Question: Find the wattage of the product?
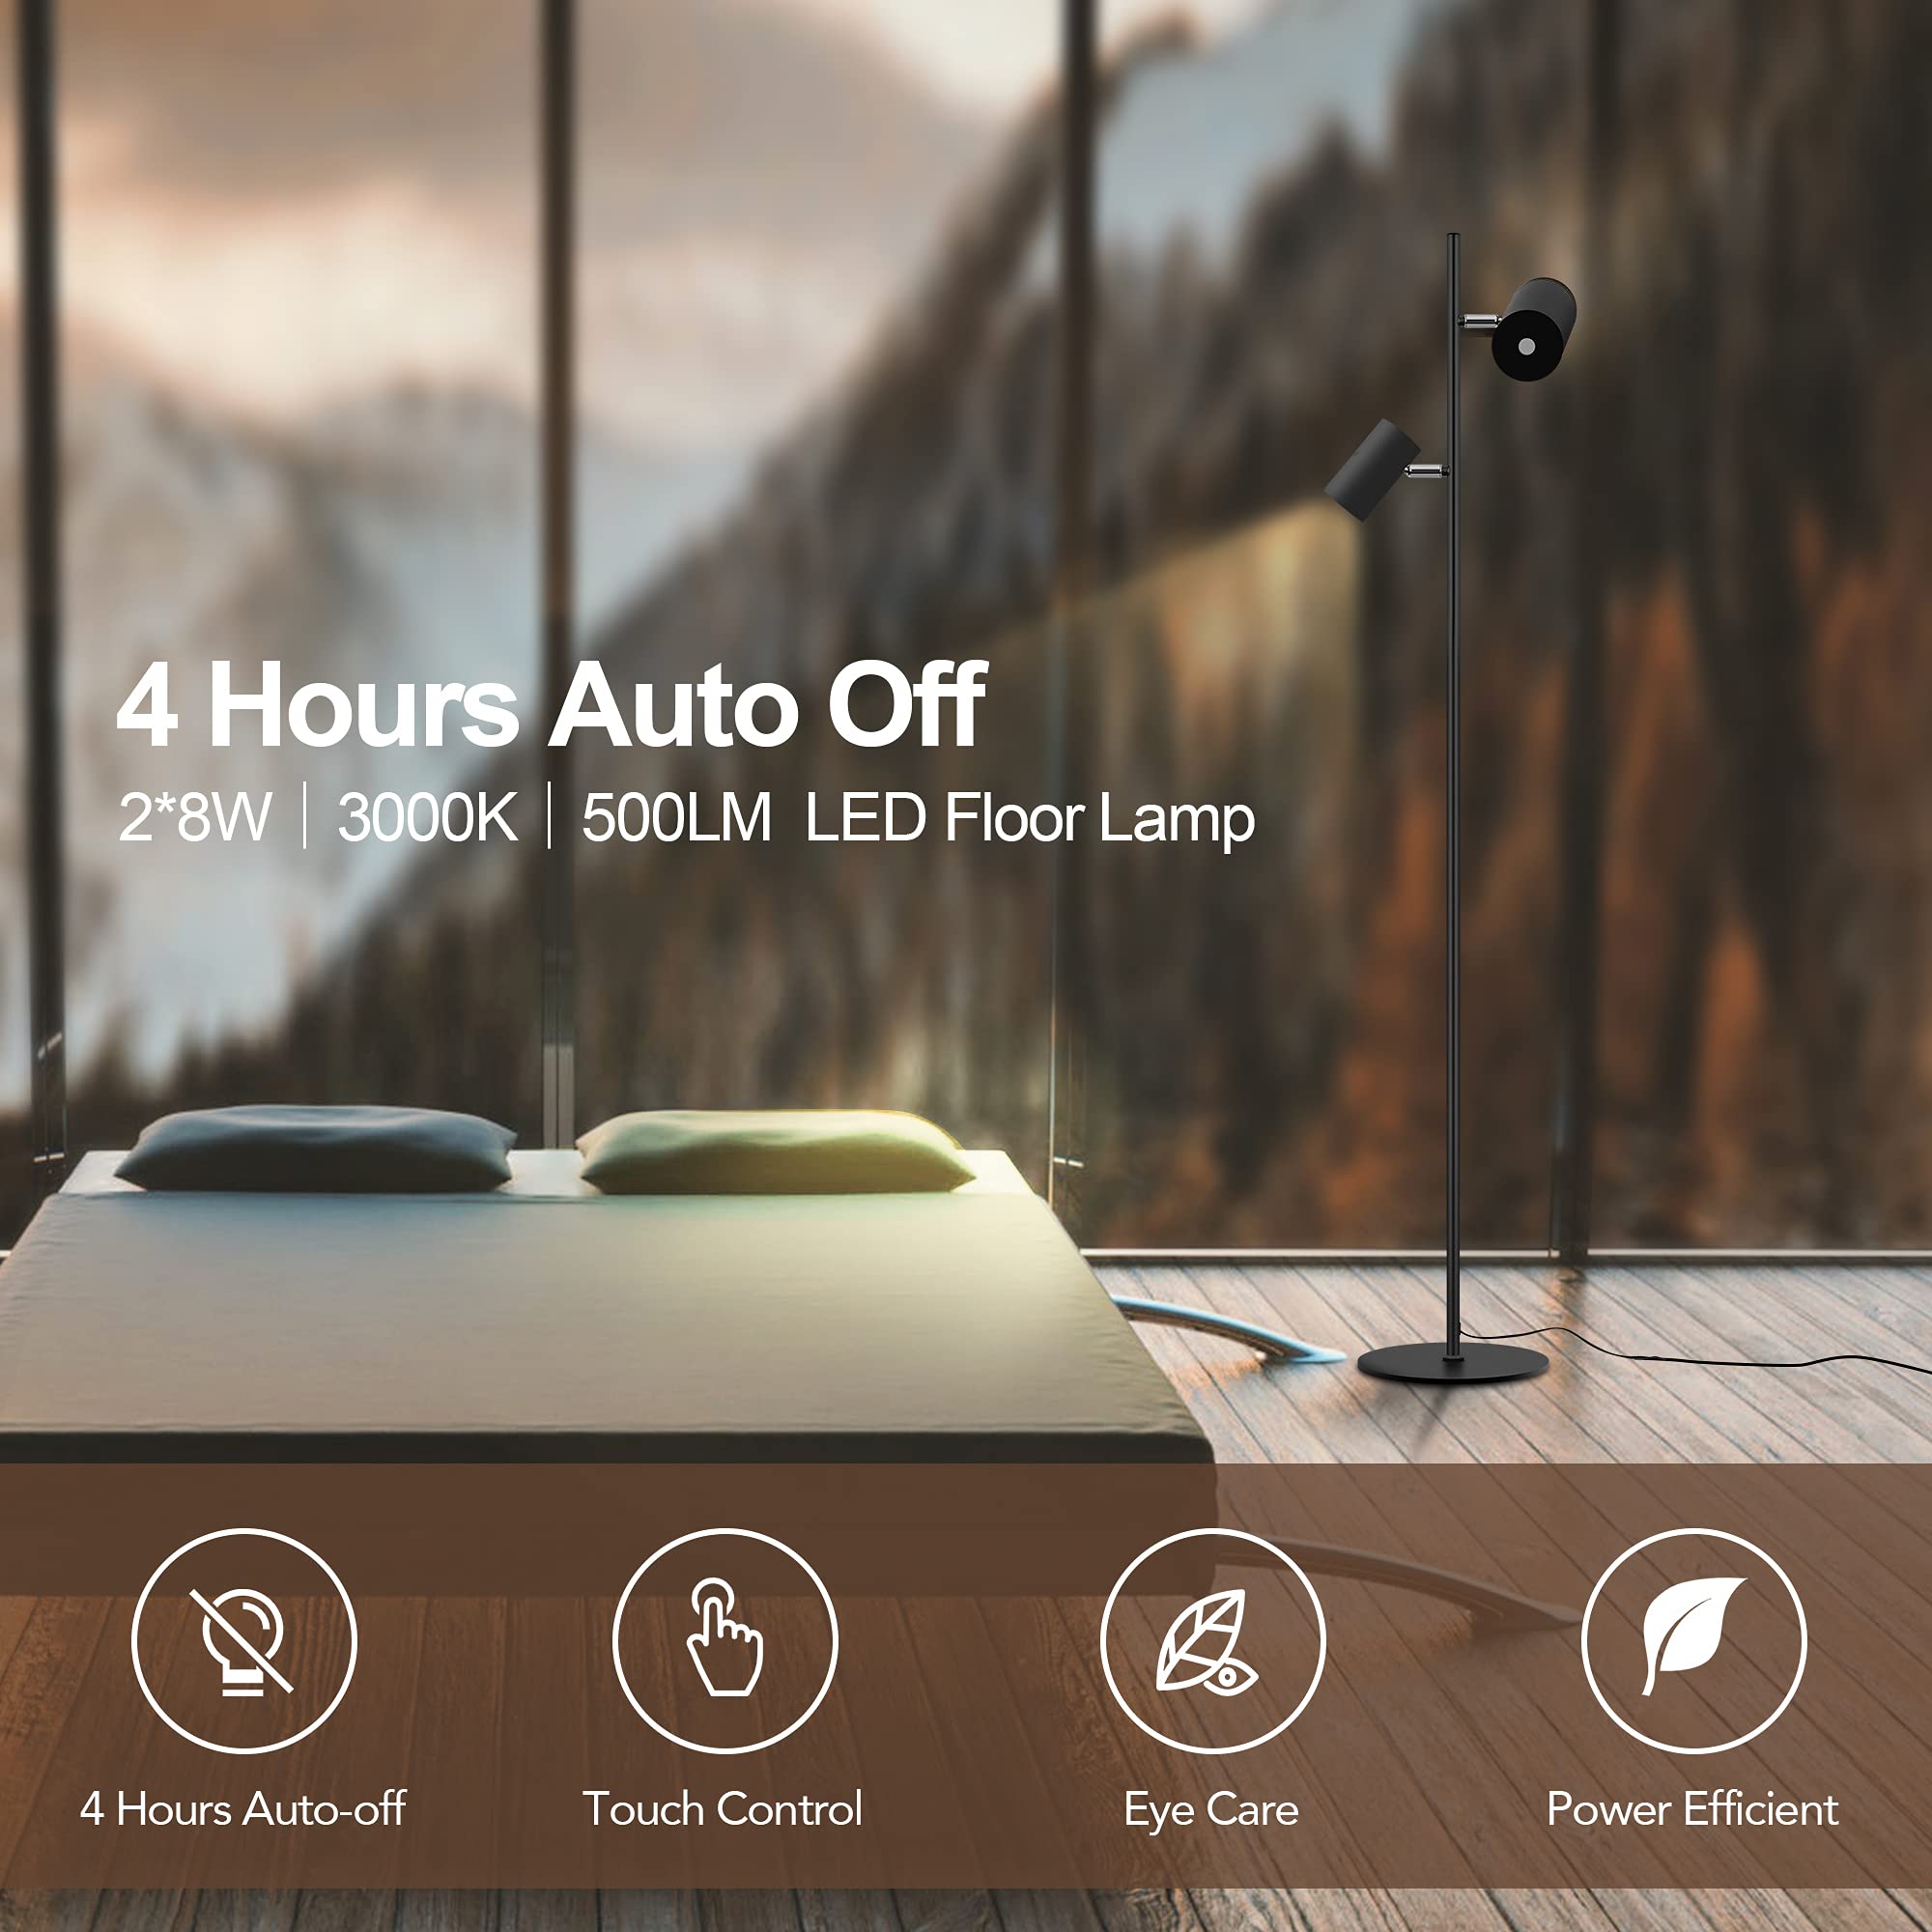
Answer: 8.0 watt